DFW Mars

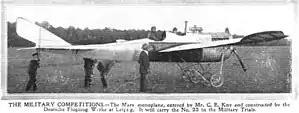
DFW Mars during military trials in 1913

The DFW Mars was an early German military utility aircraft built in 1913, the first original design manufactured by Deutsche Flugzeug-Werke (DFW). The aircraft was produced in both monoplane and biplane versions, which shared a common fuselage and empennage. The monoplane version featured wings that were wire-braced to a kingpost on the forward fuselage, and was powered by a 71 kW (90 hp) NAG engine. Some of the monoplane used as dedicated trainer aircraft also incorporated a reinforcing truss beneath the wings. The biplane had conventional three-bay wings of unequal span and was powered by a 75 kW (100 hp) Mercedes engine. The wings of both the monoplane and biplane versions featured prominent sweepback.